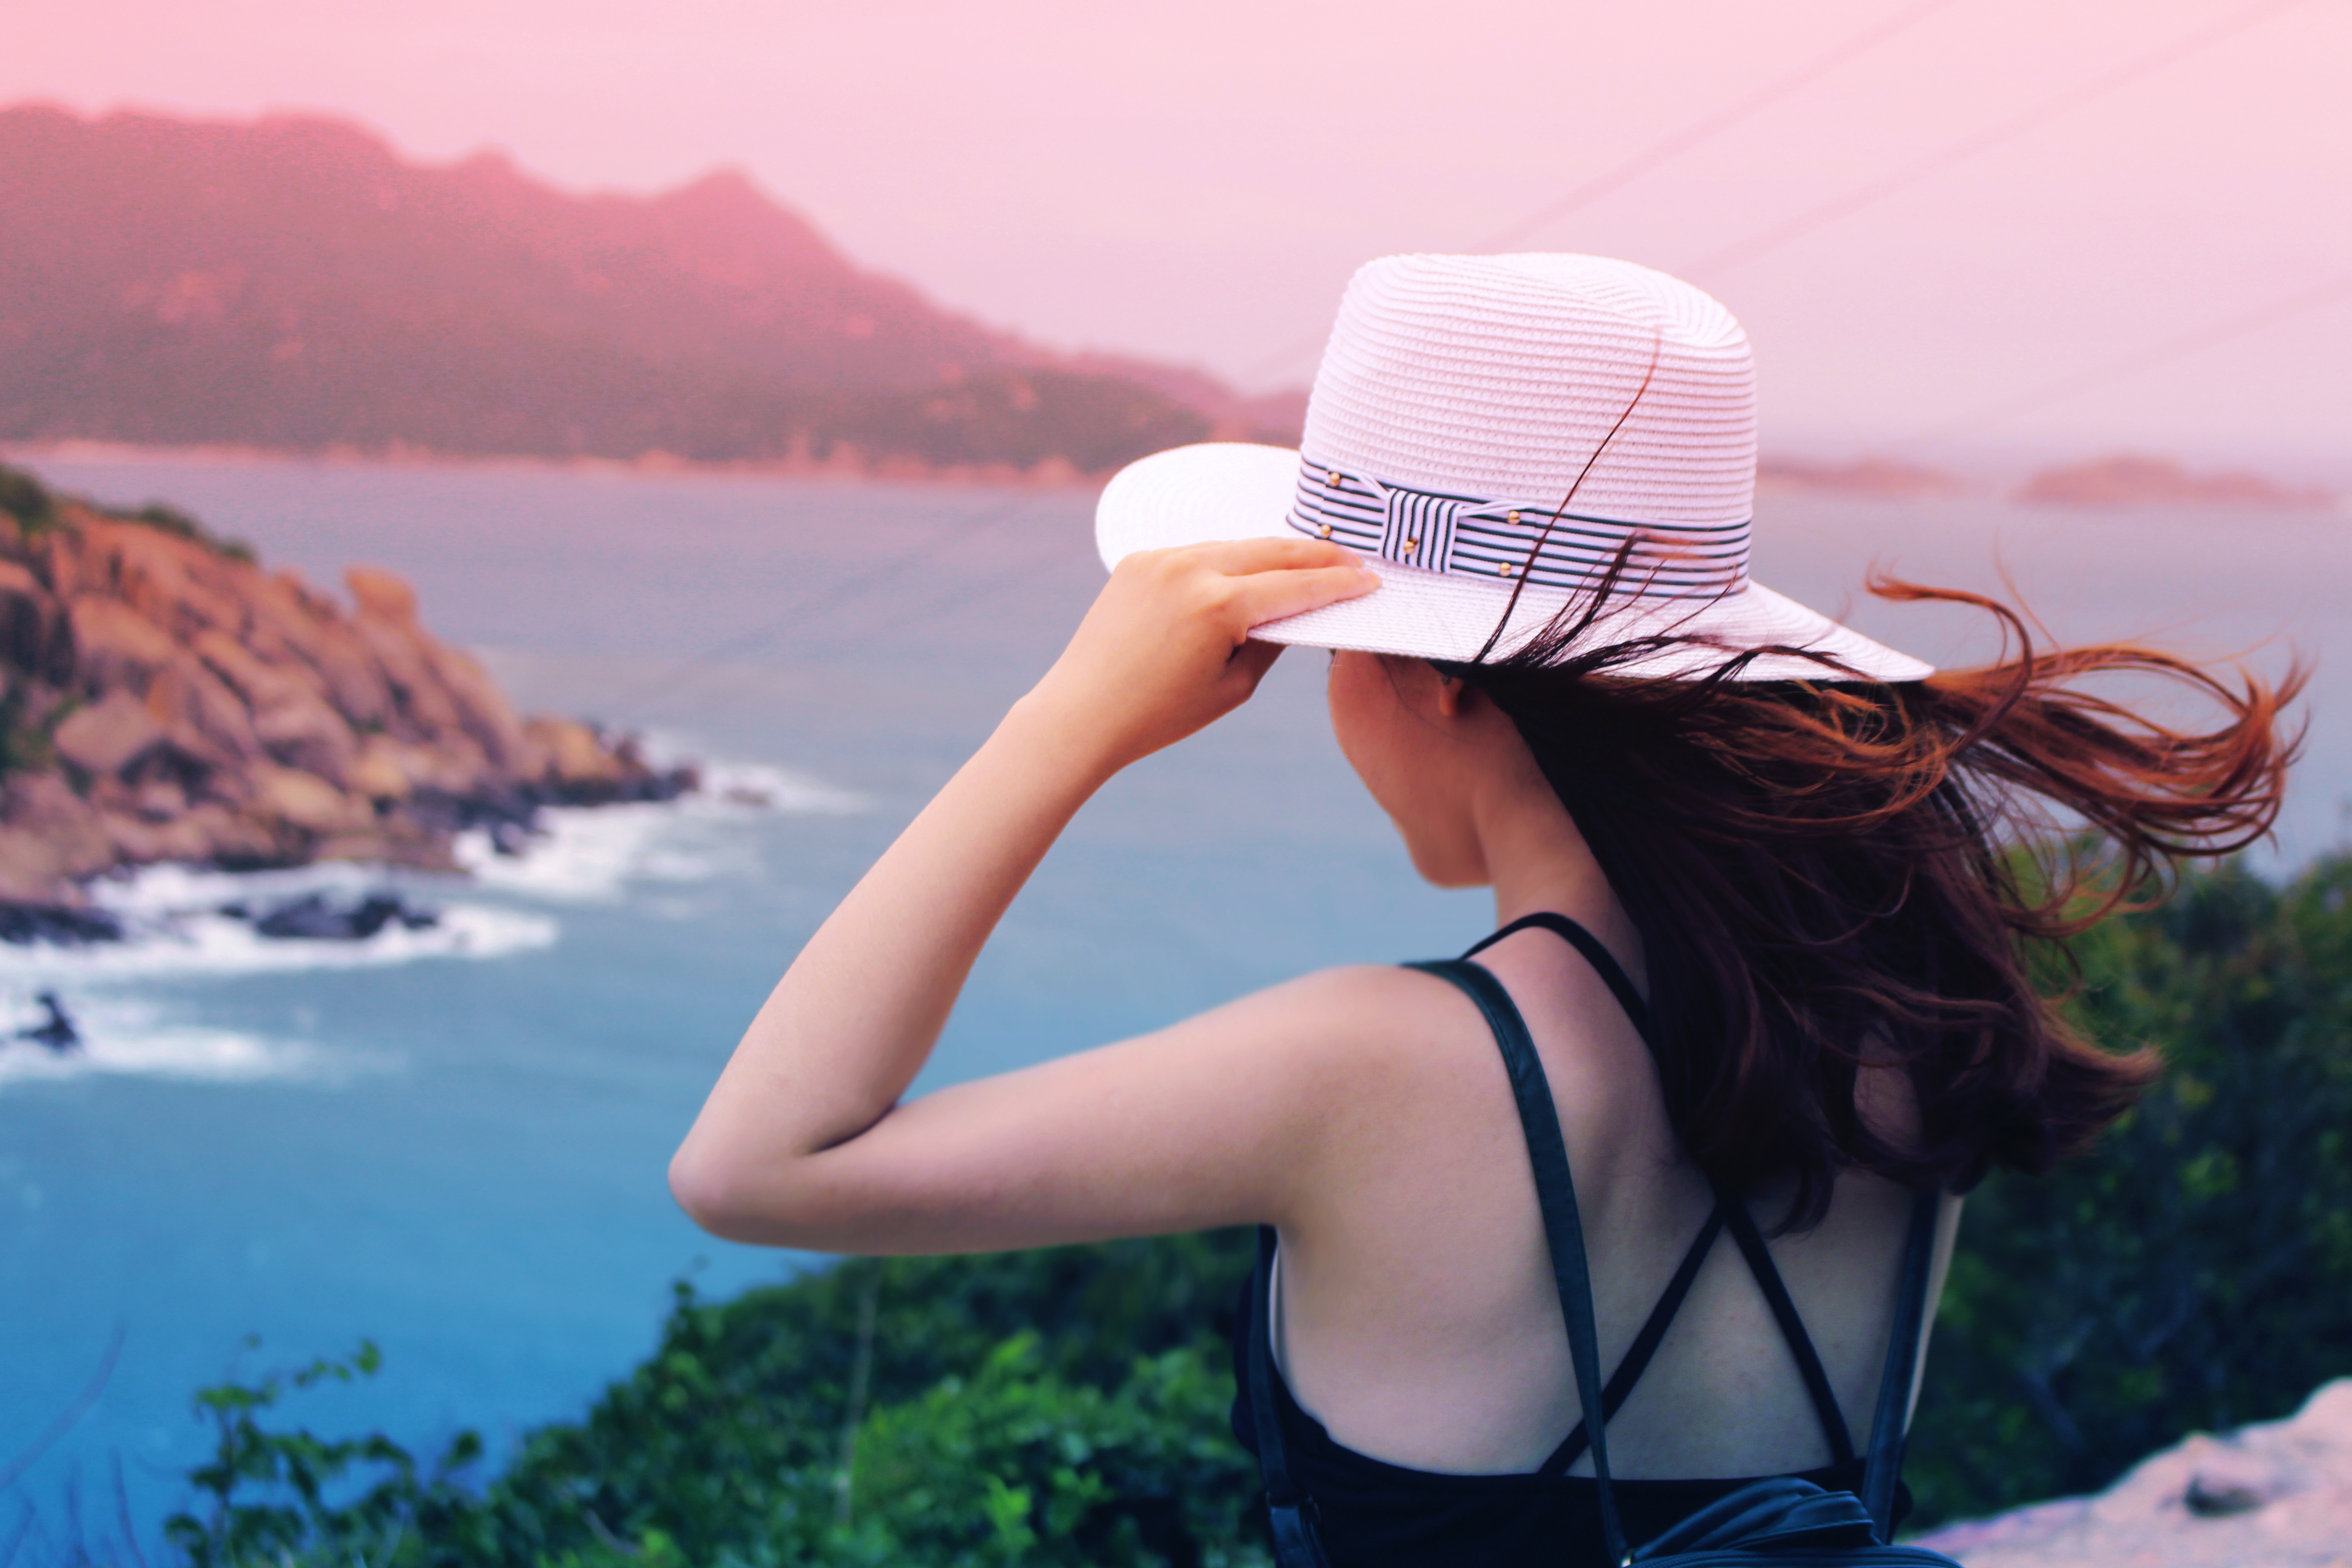
hand, beach, sea, coast, water, ocean, person, girl, woman, photography, sunlight, vacation, leg, model, romance, blue, clothing, lady, season, outdoors, dress, photograph, beauty, emotion, photo shoot, portrait photography